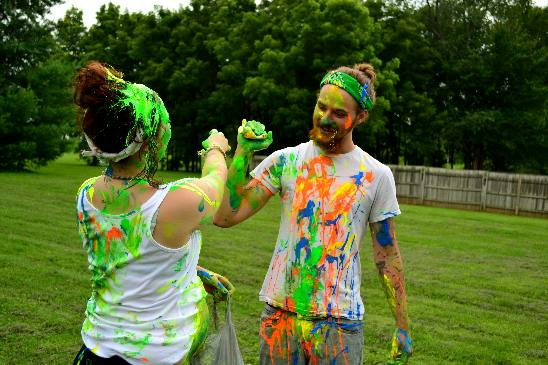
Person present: Yes